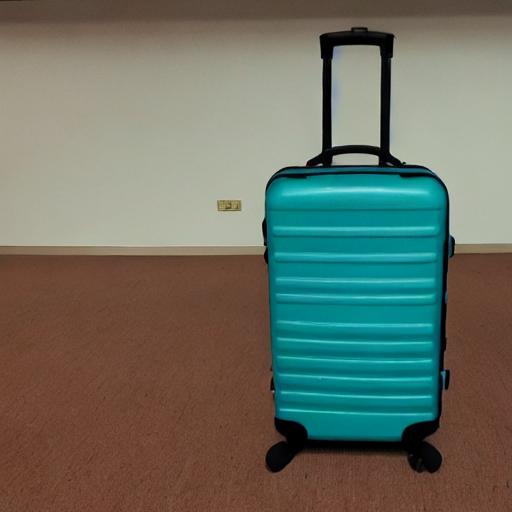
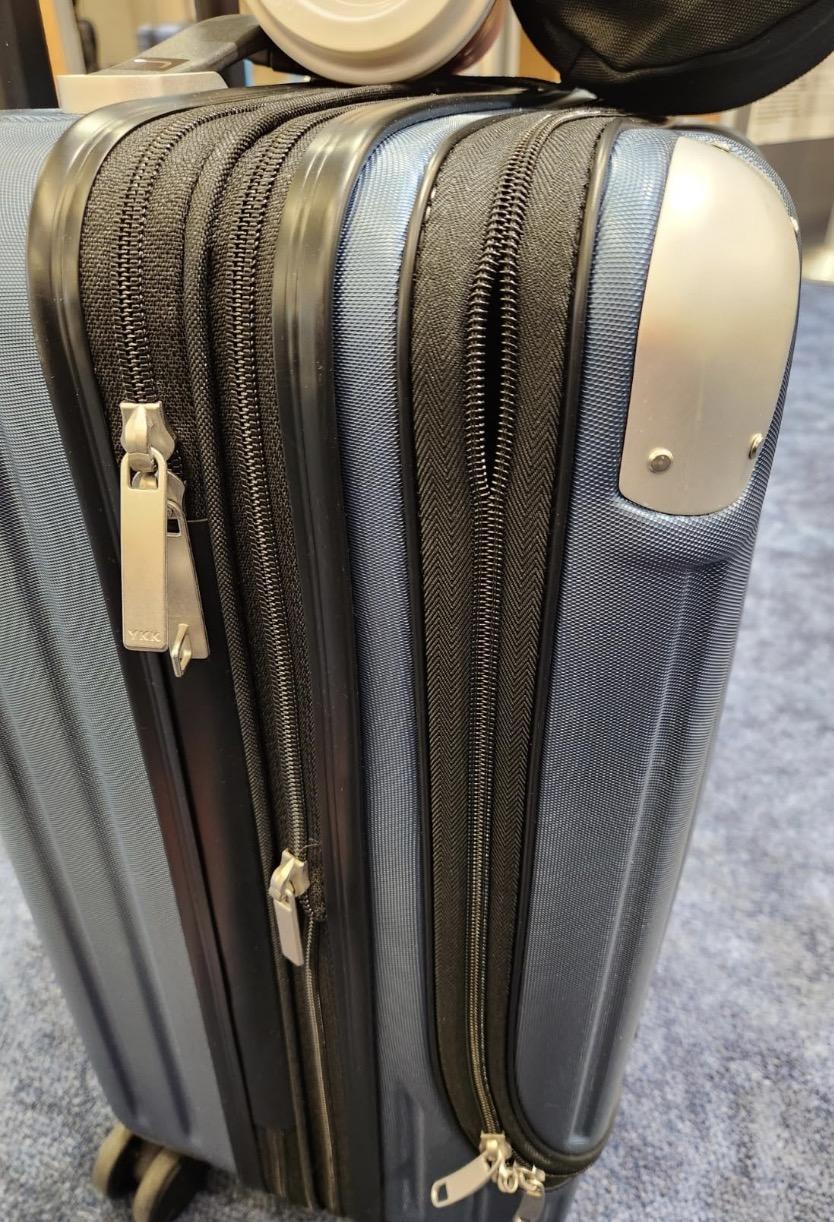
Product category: items_tea
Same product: no